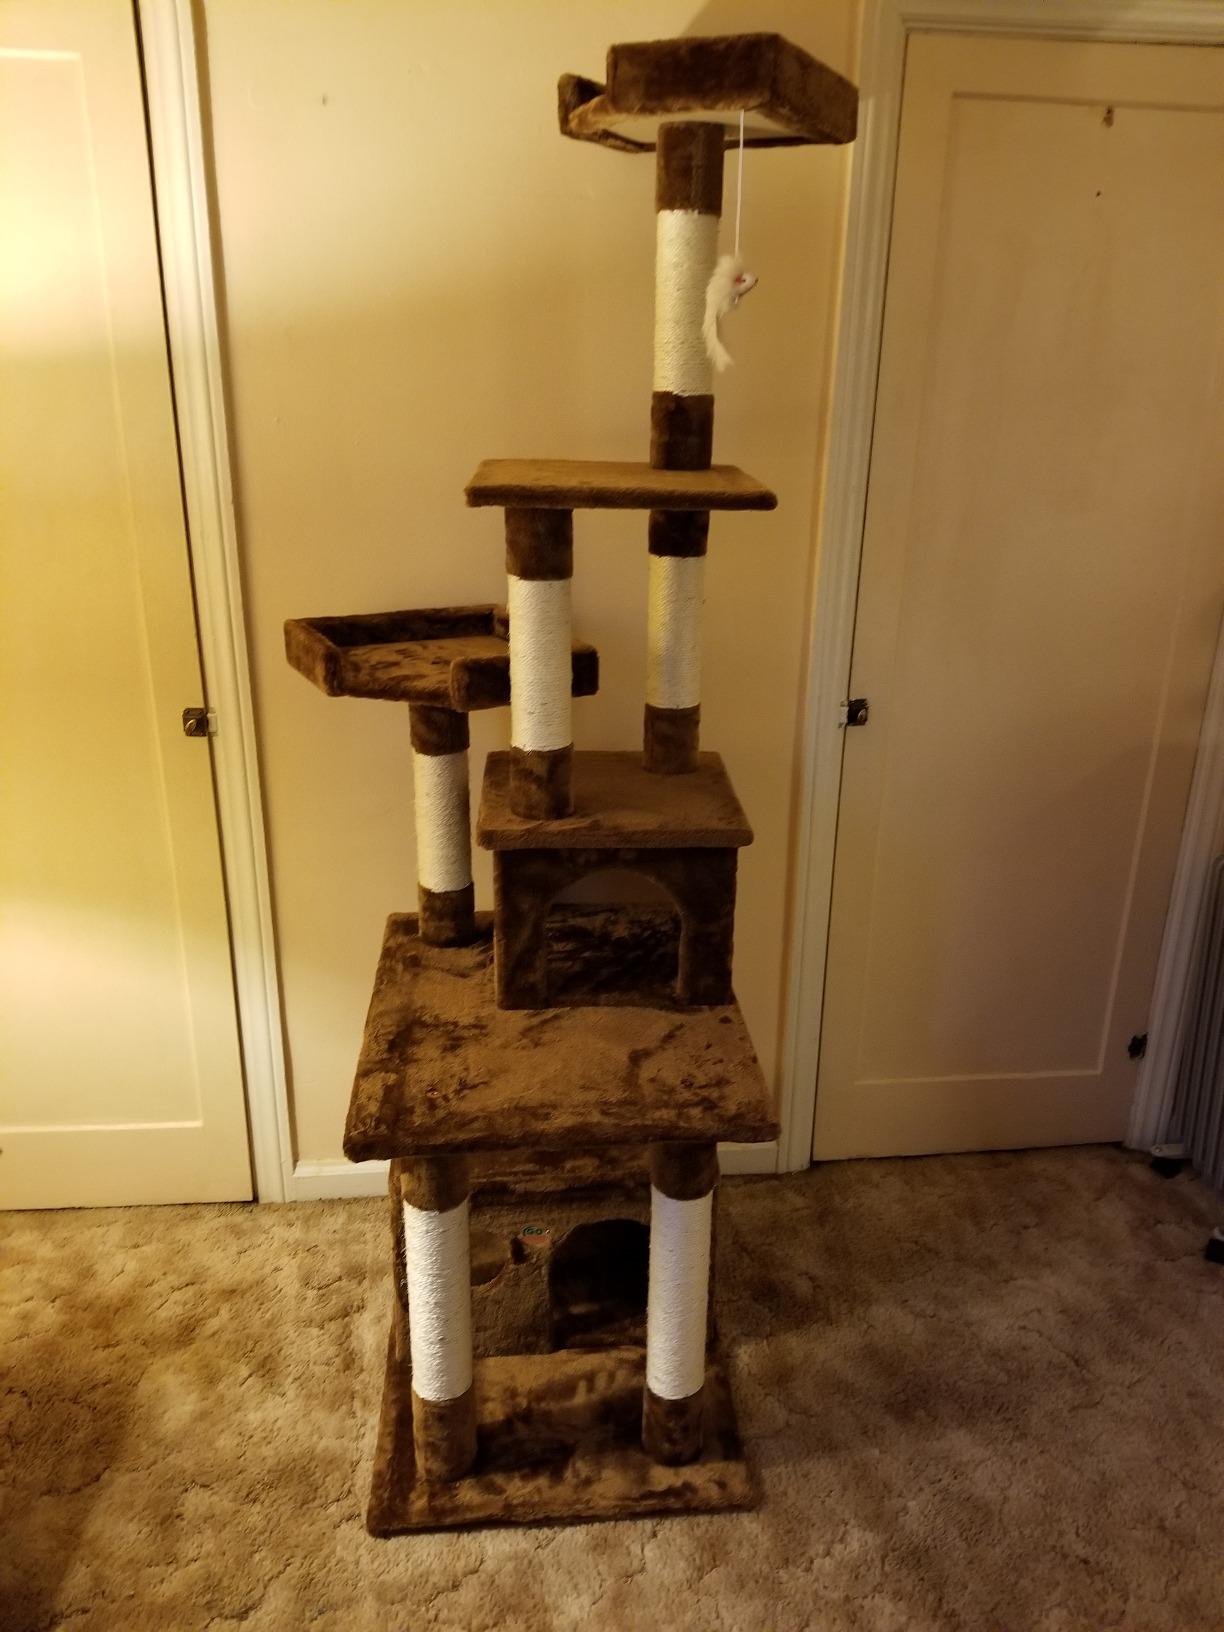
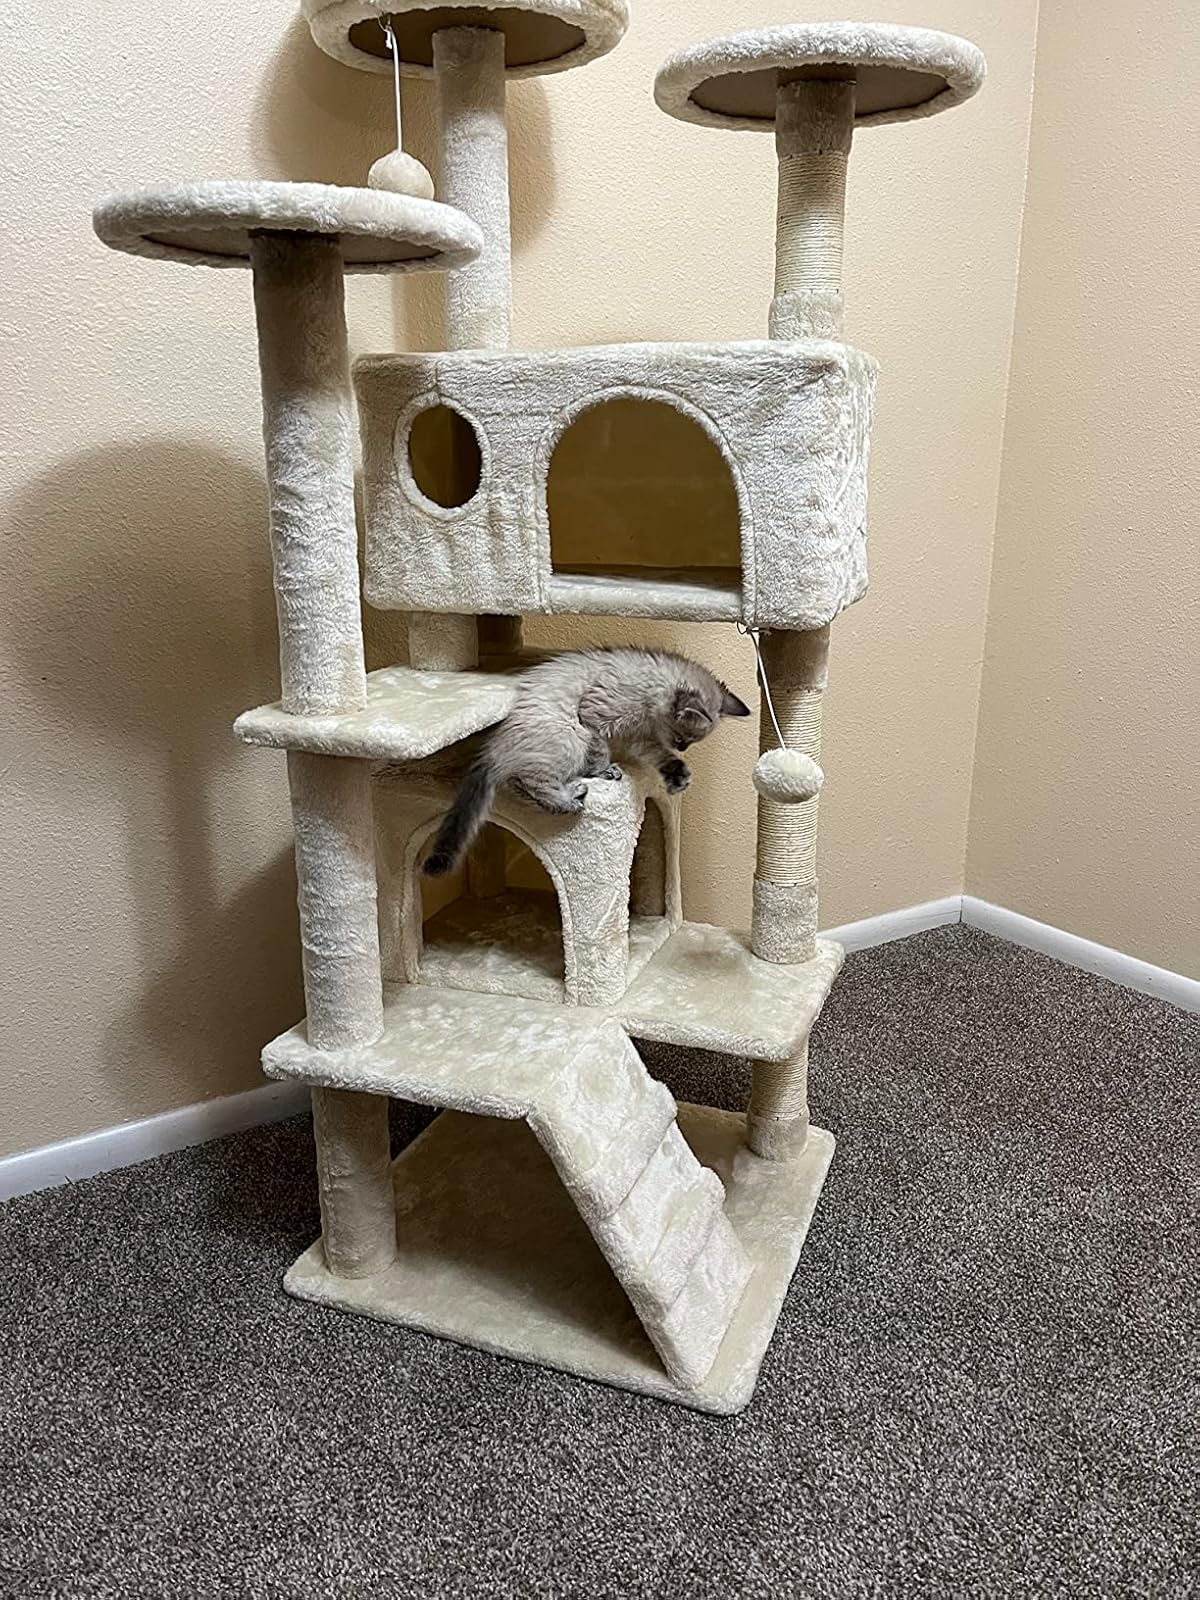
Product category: items_cat tree
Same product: no